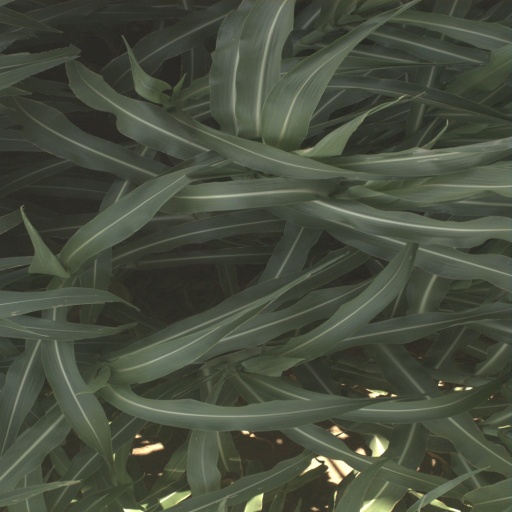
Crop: sorghum